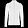
Label: Coat